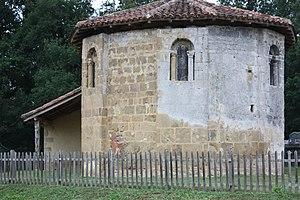
Belloc-Saint-Clamens - Eglise Saint-Clamens Abside
La chapelle Saint-Clamens, située dans la commune de Belloc-Saint-Clamens, est une chapelle romane du XIᵉ siècle.
Belloc-Saint-Clamens est une commune française située dans le département du Gers en région Occitanie.
Cet article recense les monuments historiques français classés en 1890.